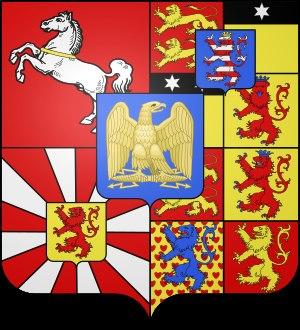
Le château de Villegénis est un château français situé dans la commune de Massy, en pays Hurepoix, aujourd'hui le département de l'Essonne et la région Île-de-France, à 15 kilomètres au sud-ouest de Paris.